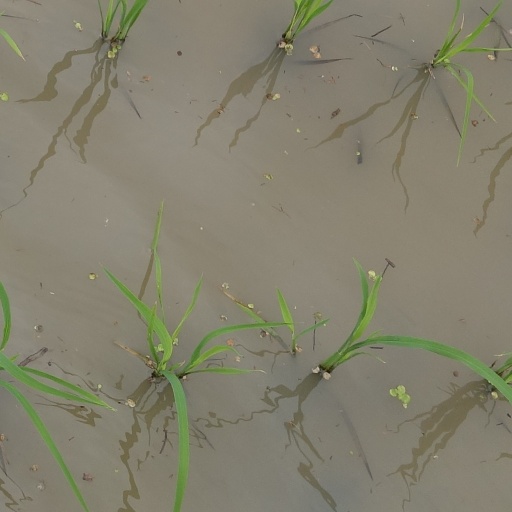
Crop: rice